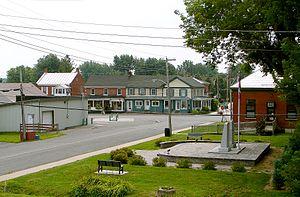
South Glengarry est un canton de l'Ontario situé dans les Comtés unis de Stormont, Dundas et Glengarry. C'est une ville à majorité anglophone.